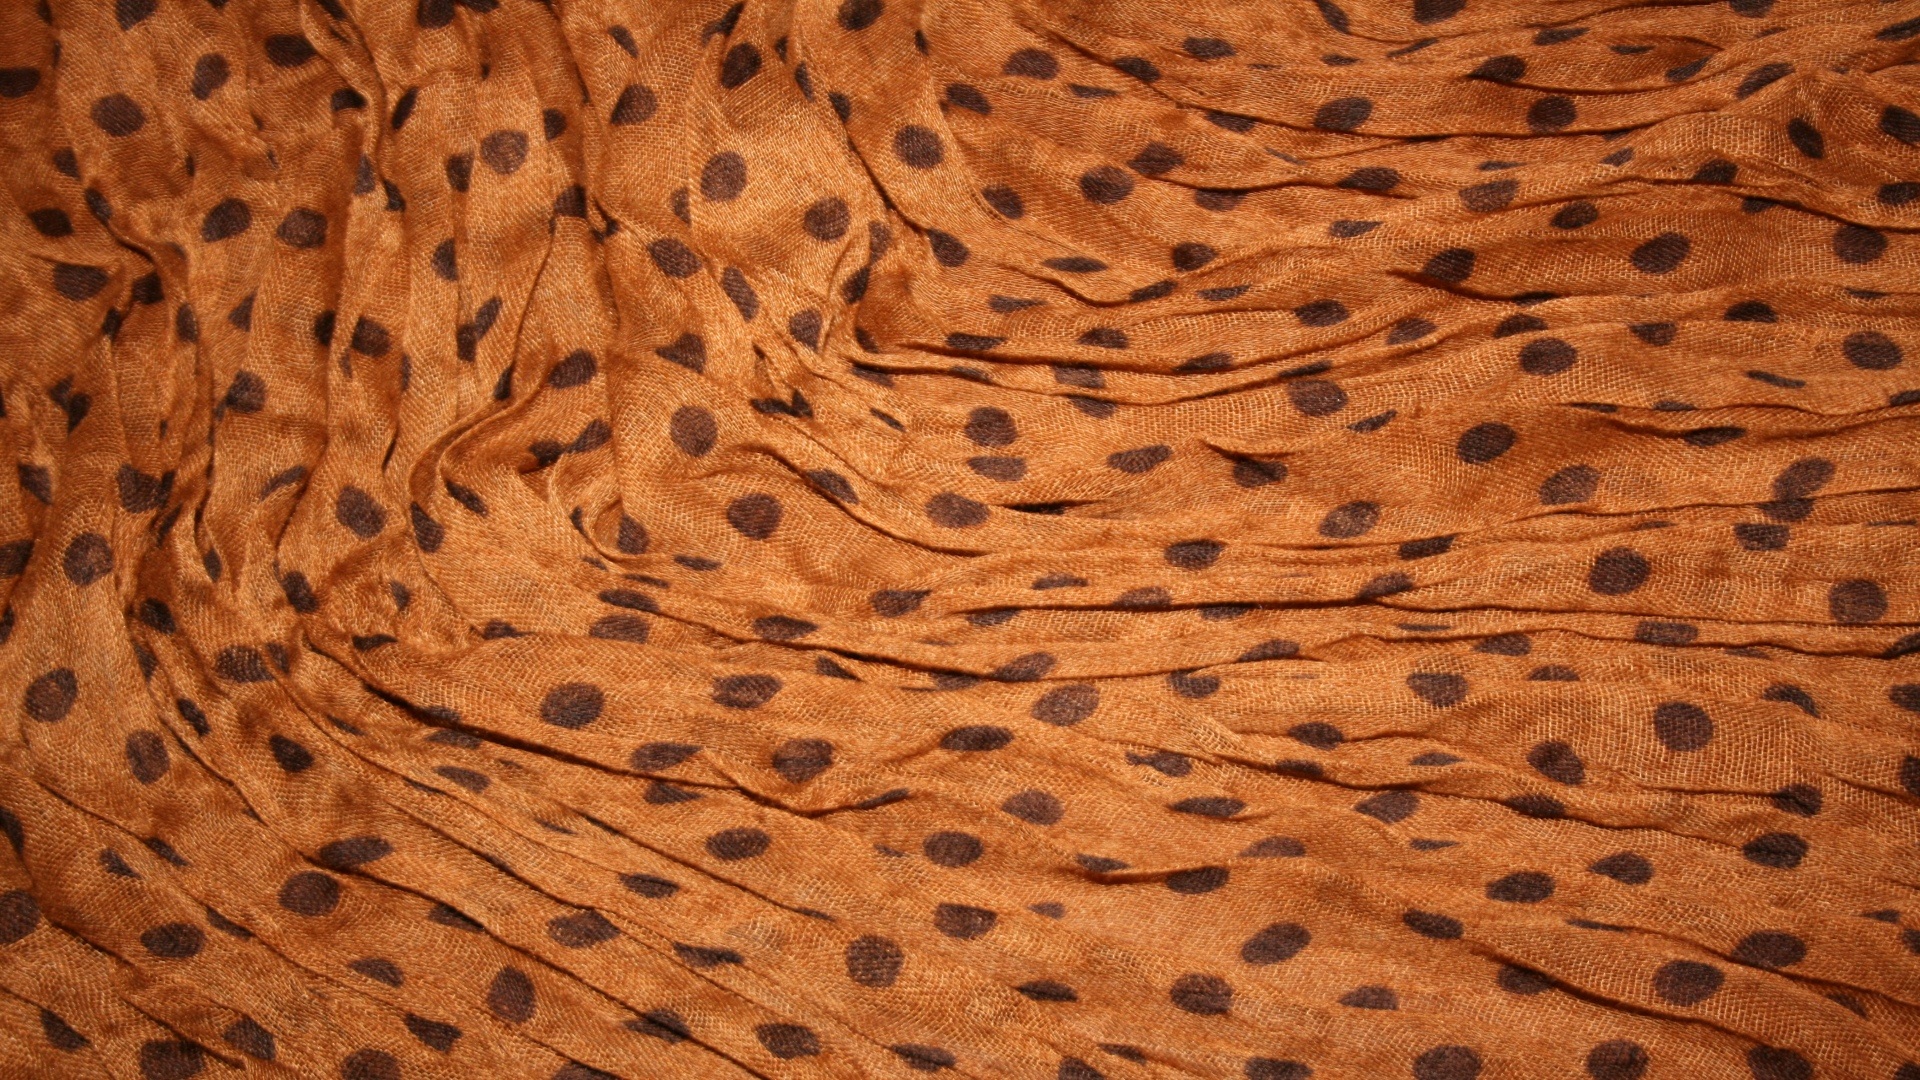
texture, pattern, brown, soil, black, cloth, leopard, surface, fabric, close up, textile, design, spots, dots, fabric background